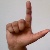
The image shows a hand gesture representing the letter 'L' in Indian Sign Language.